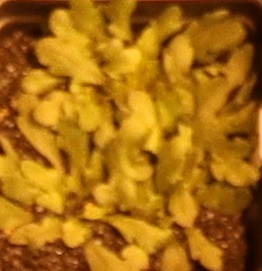
Label: Horseweed